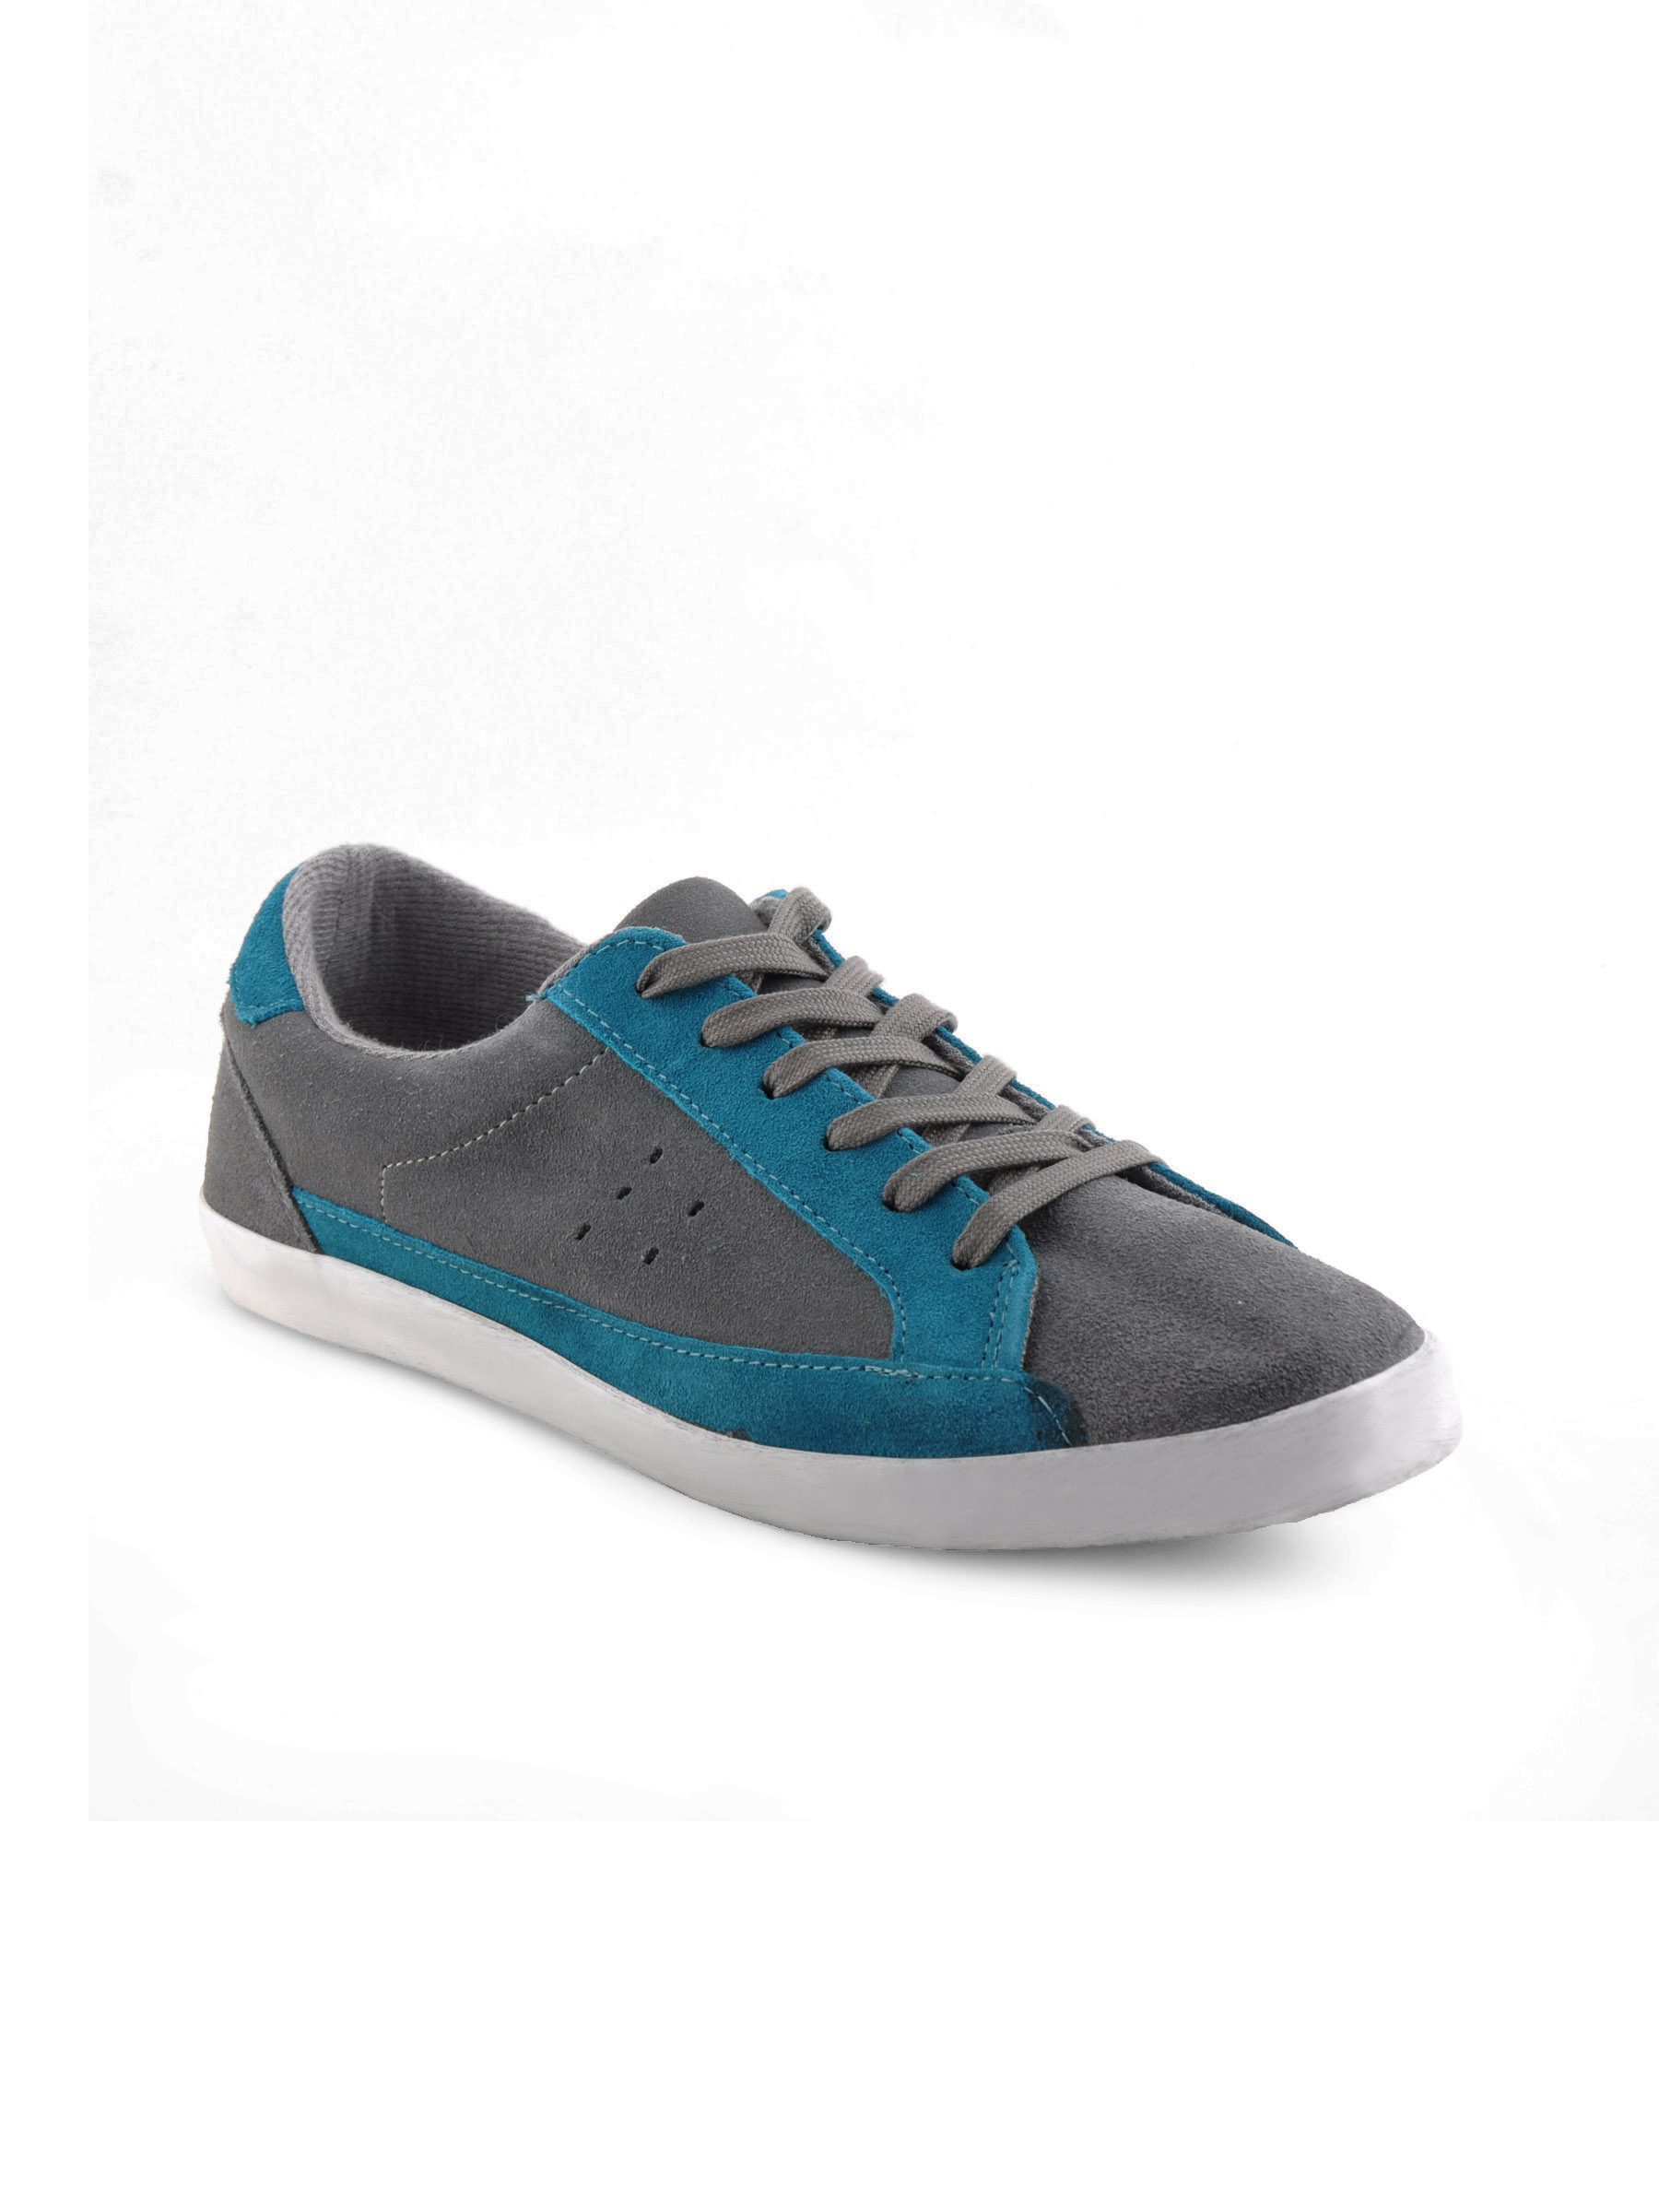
United Colors of Benetton Men Casual Grey Shoes
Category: Footwear / Shoes / Casual Shoes
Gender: Men
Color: Grey
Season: Fall 2011
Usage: Casual